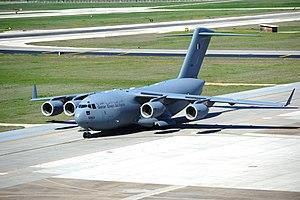
Les Forces armées qatariennes ou Forces armées qataries sont les forces militaires du Qatar.